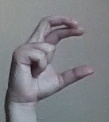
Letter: thal